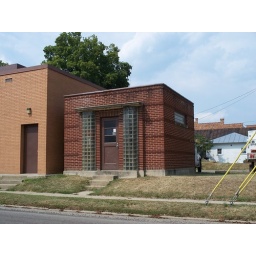
Small brick and glass block utility building in Utica, Ohio.